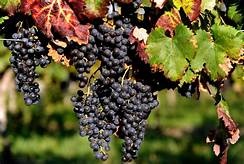
Label: grape